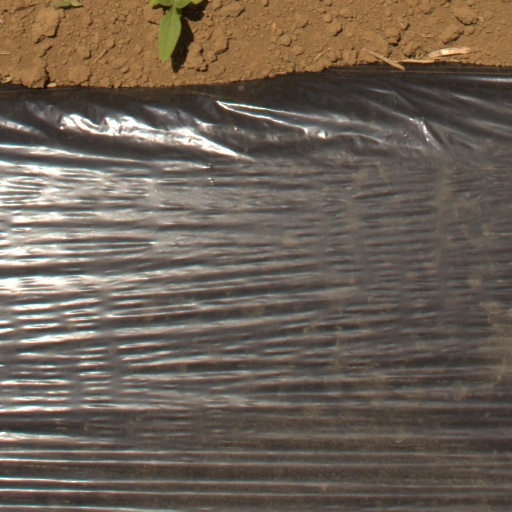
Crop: Jerusalem artichoke